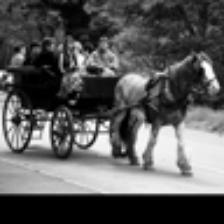
Label: NonHuman